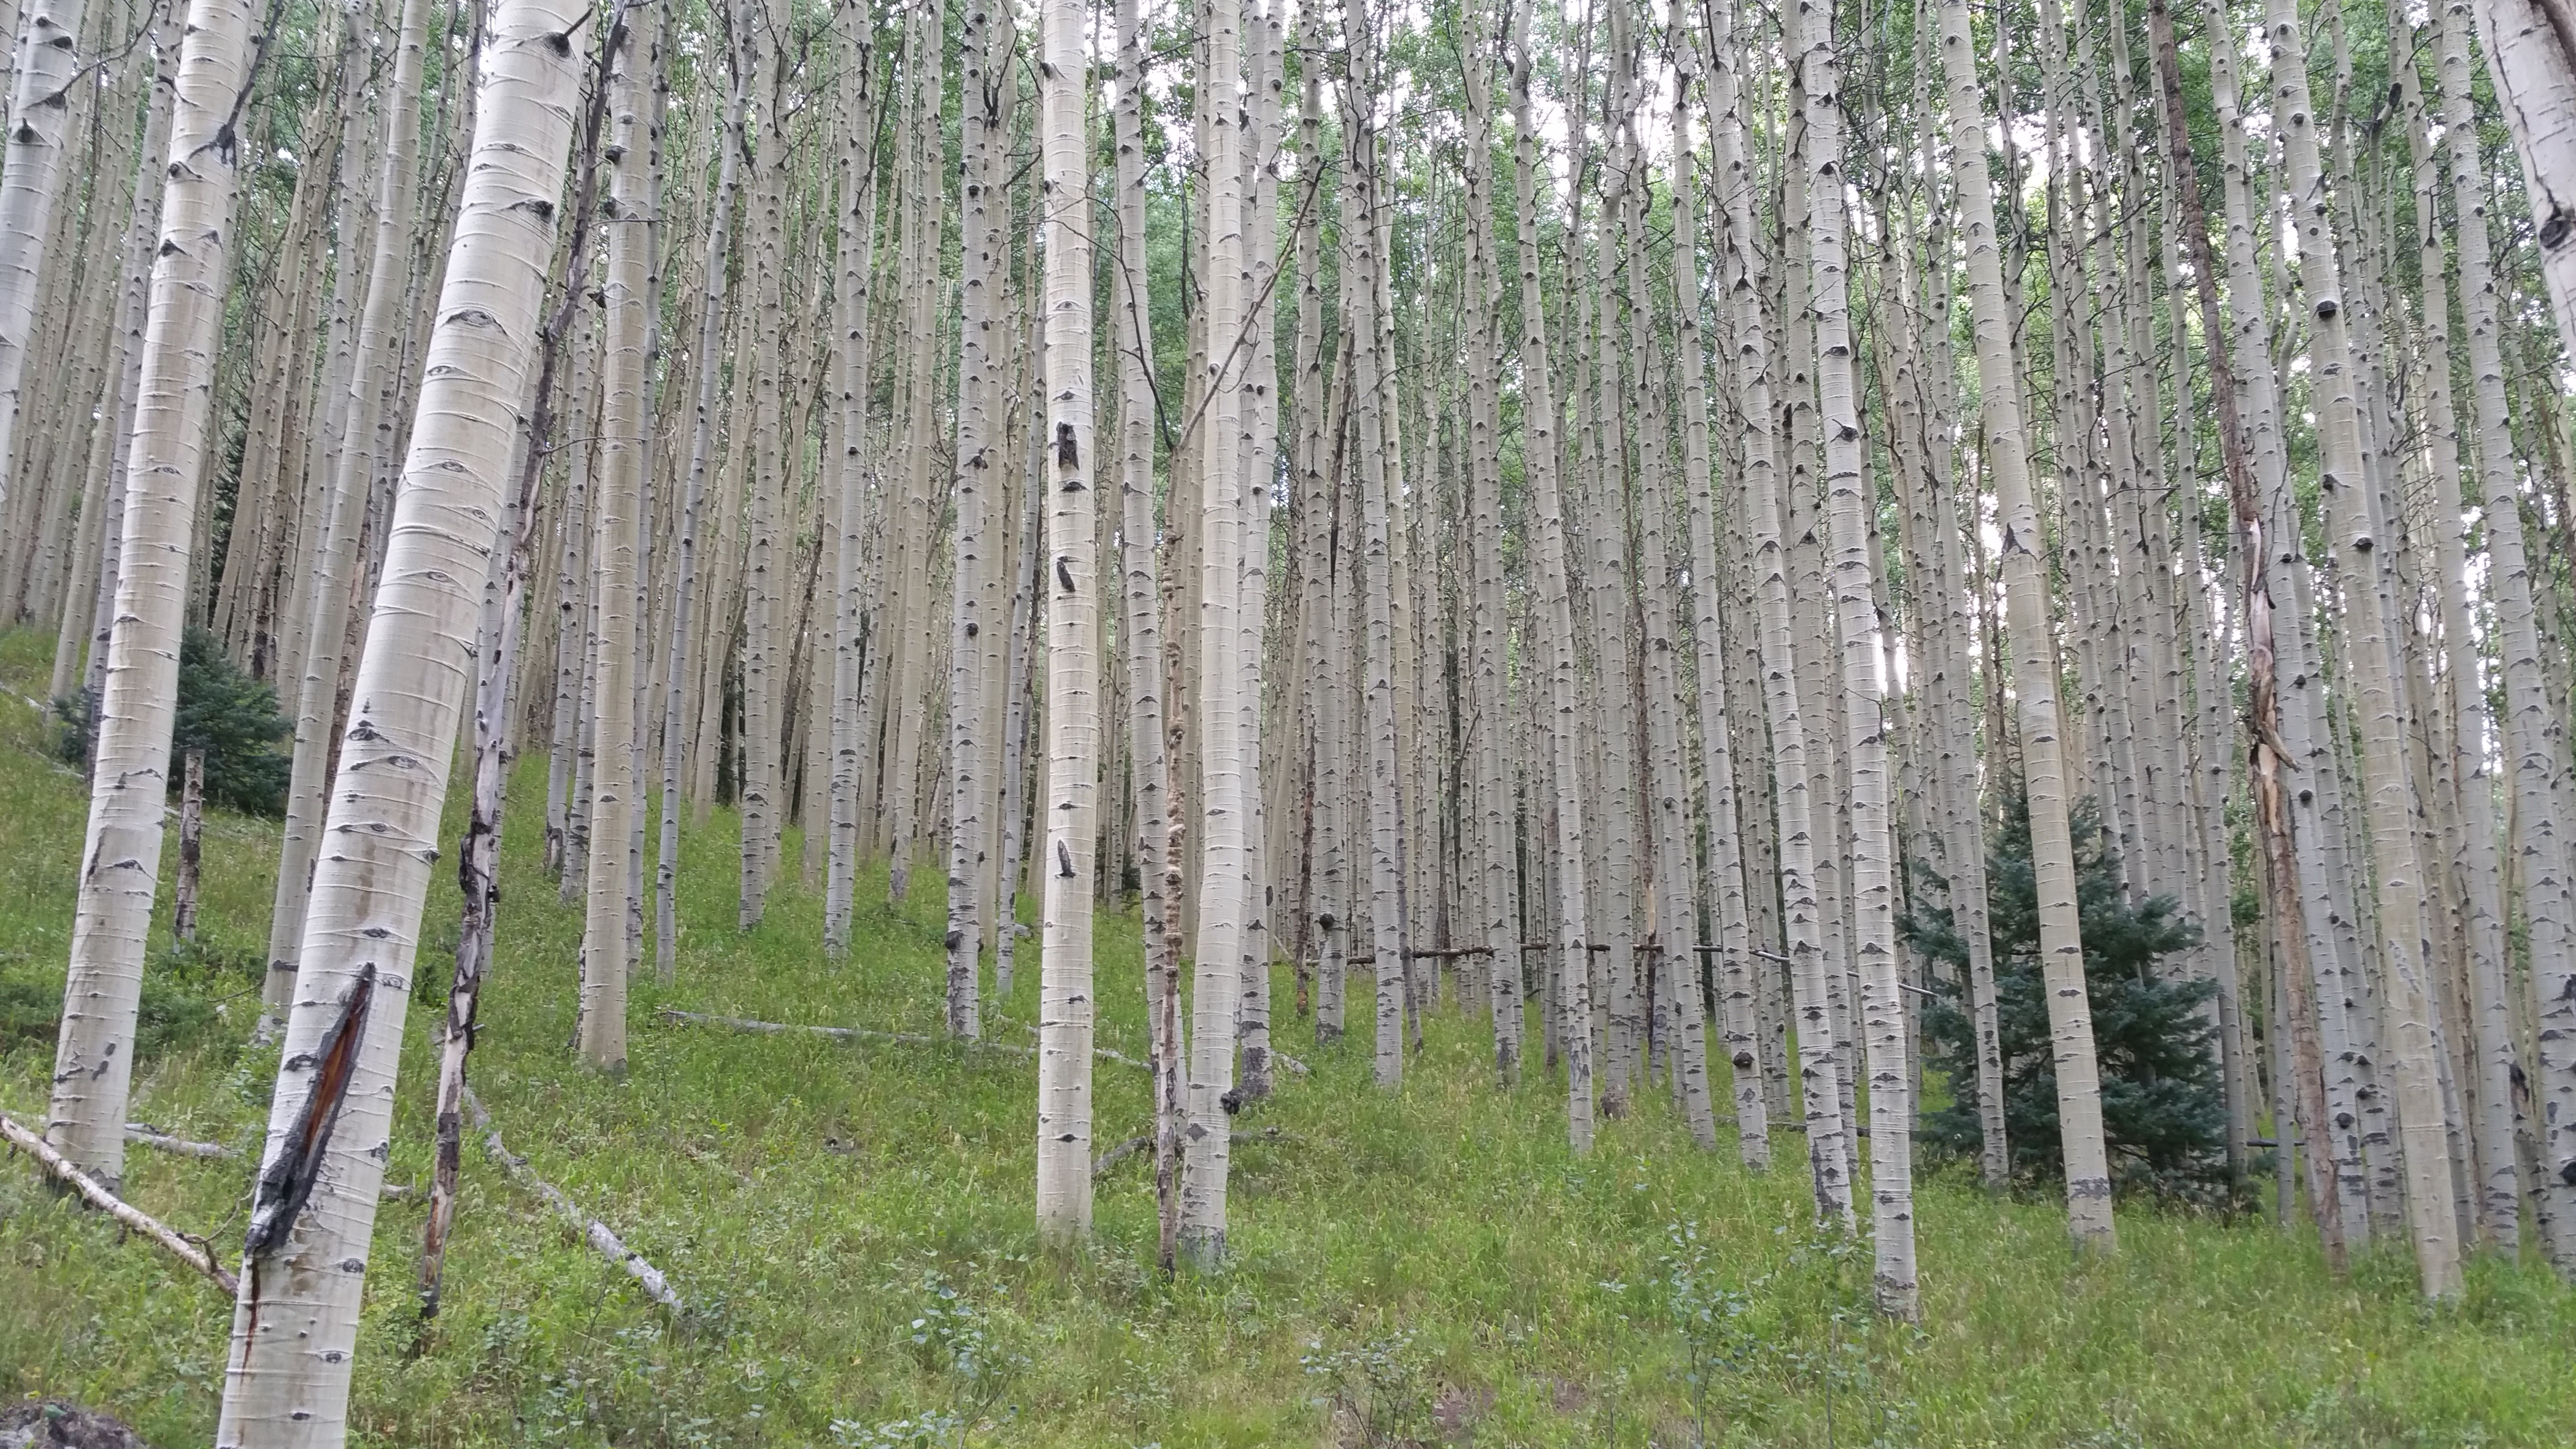
tree, nature, forest, branch, plant, white, fall, trunk, summer, environment, green, hike, birch, scenery, trees, outdoors, woods, spruce, colorado, mountains, tall, deciduous, grove, day, timber, woodland, habitat, aspen, ecosystem, flowering plant, biome, natural environment, plant stem, woody plant, temperate broadleaf and mixed forest, temperate coniferous forest, land plant